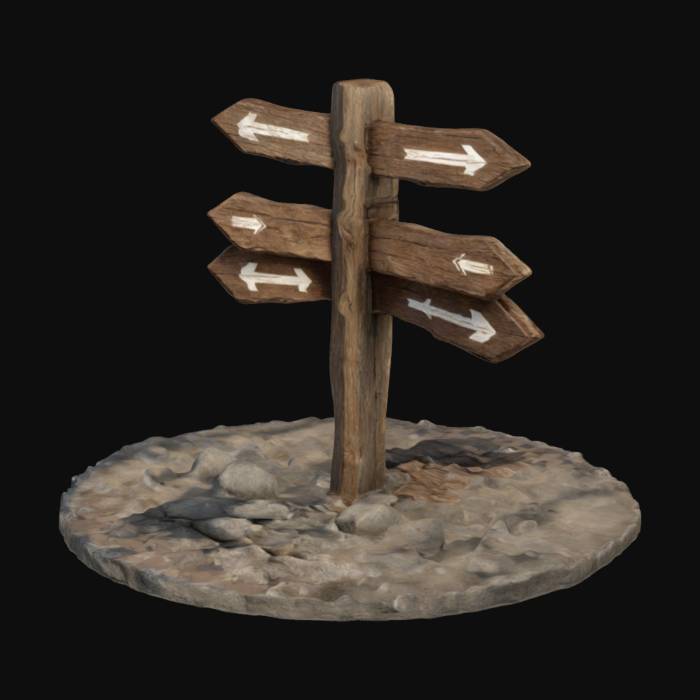
미적 점수 (1~10점): 8